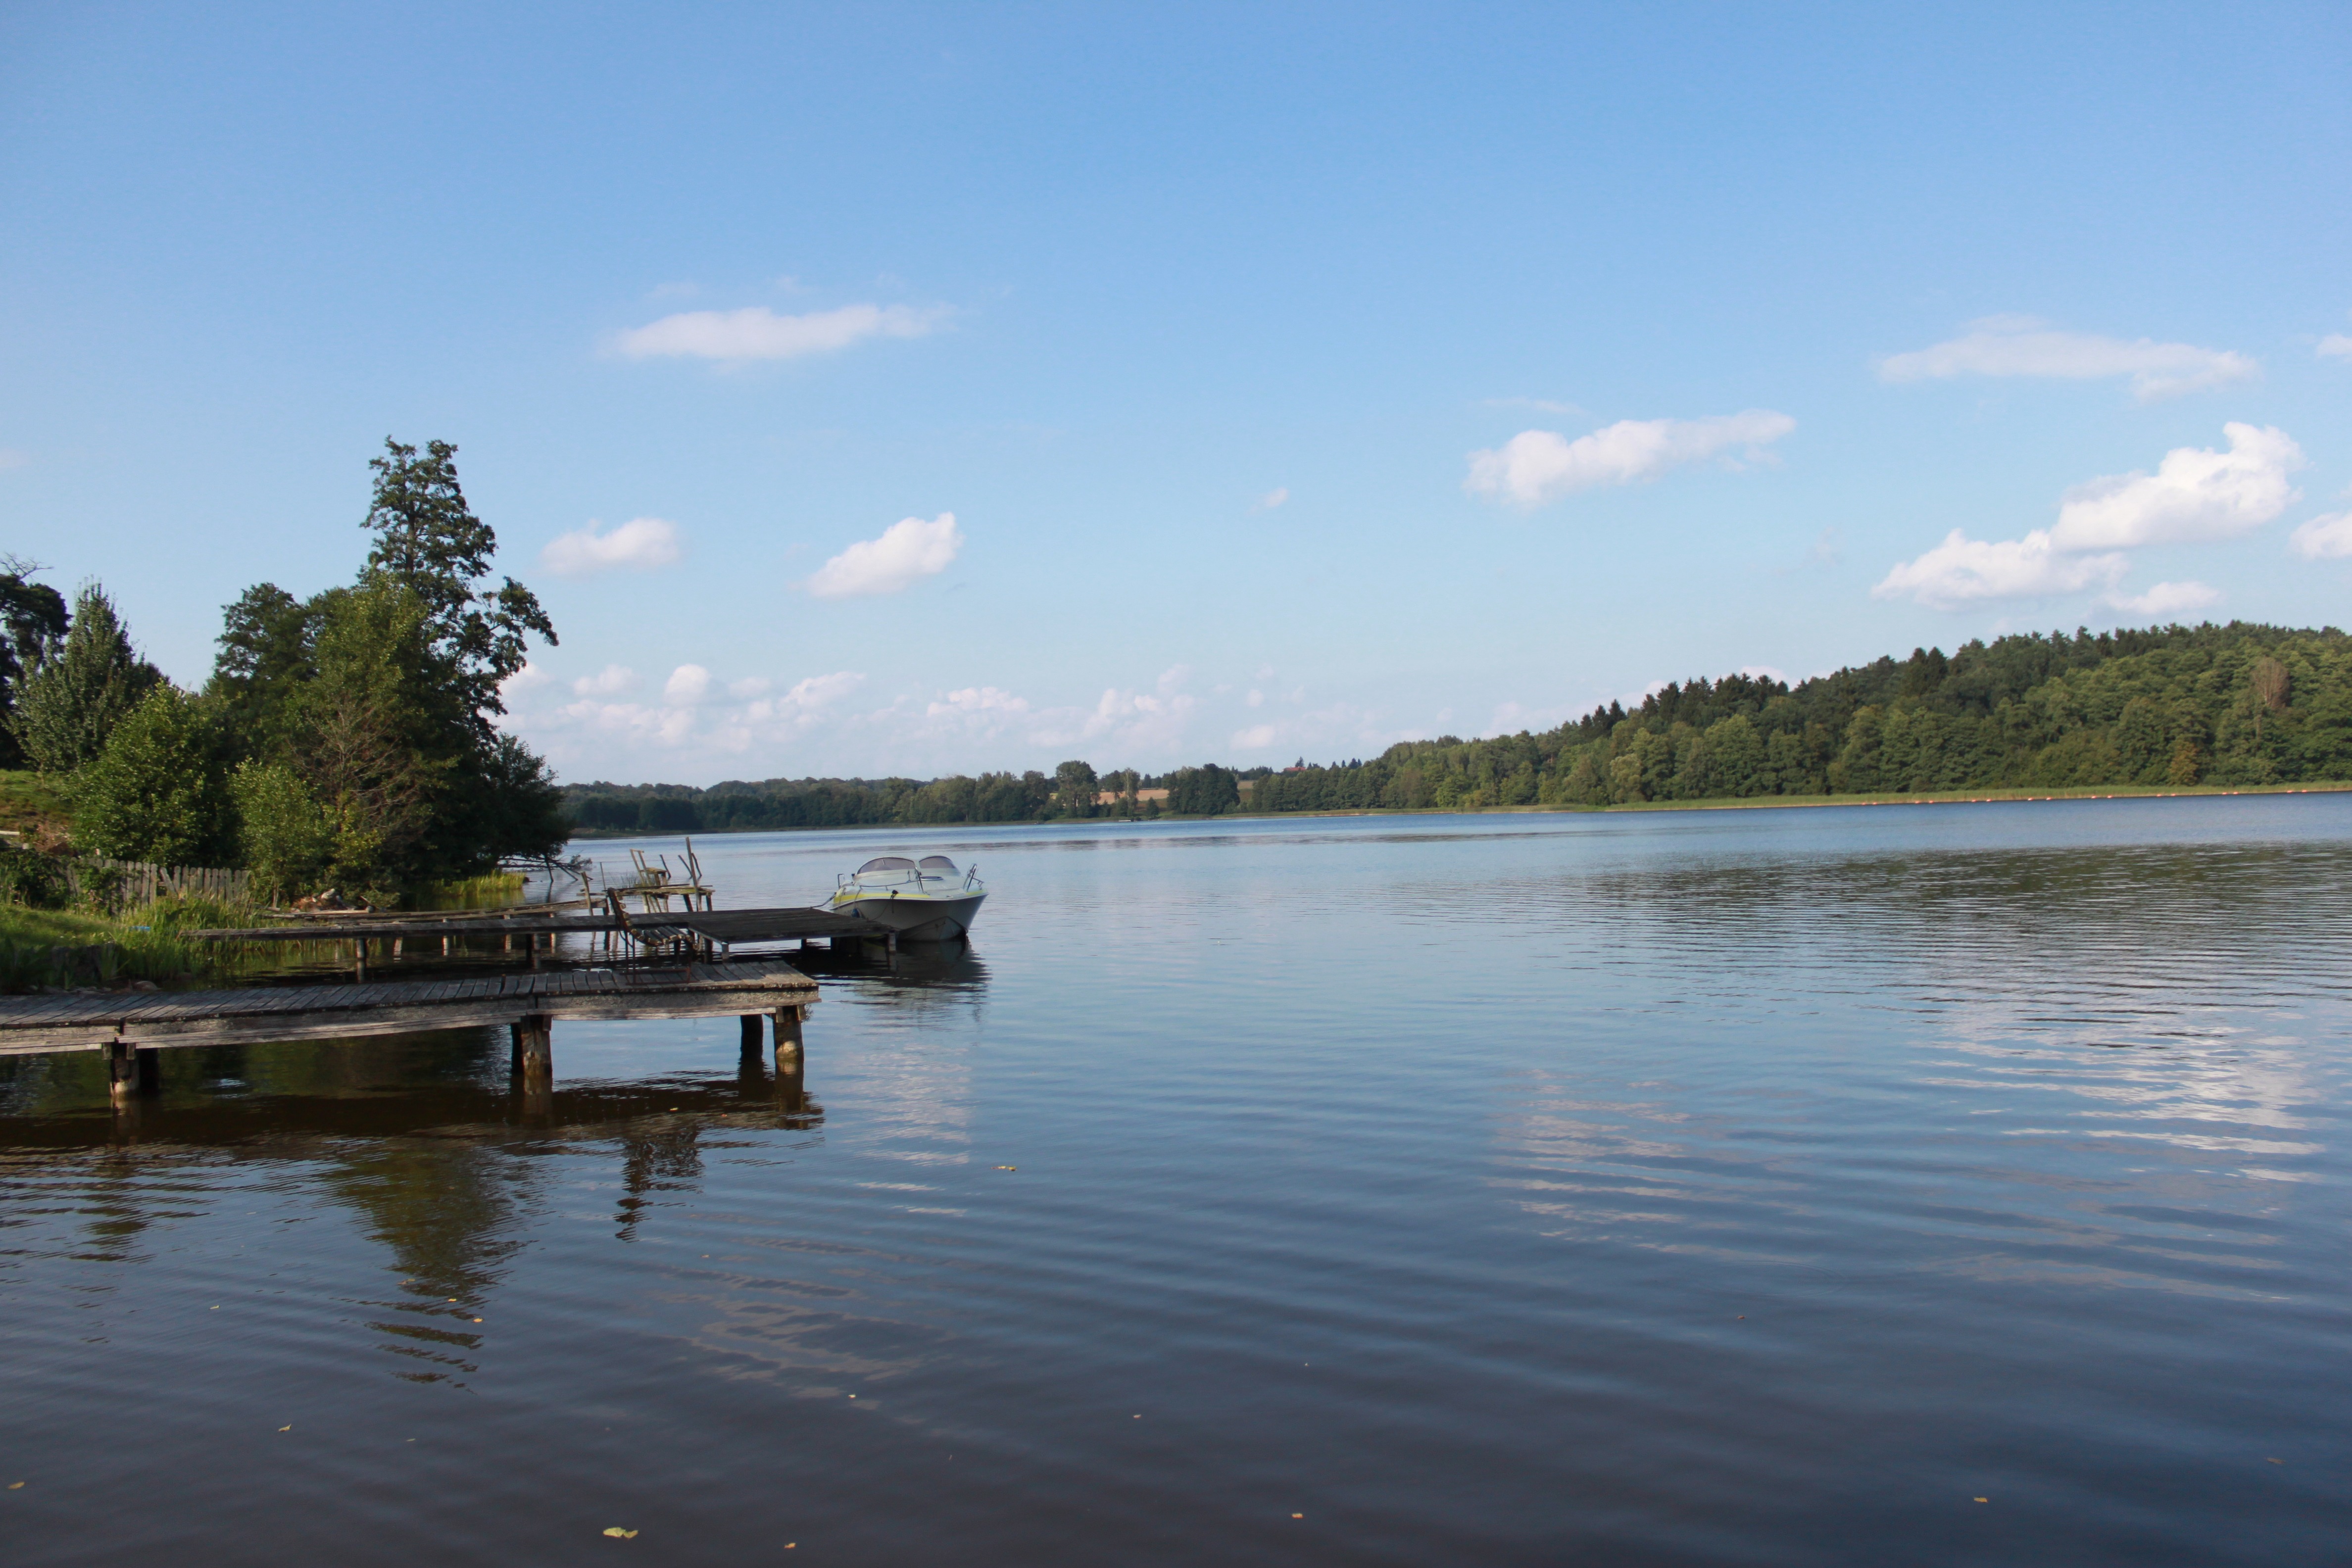
sea, water, boat, shore, lake, river, reflection, vehicle, bay, reservoir, waterway, body of water, boating, poland, channel, loch, masuria